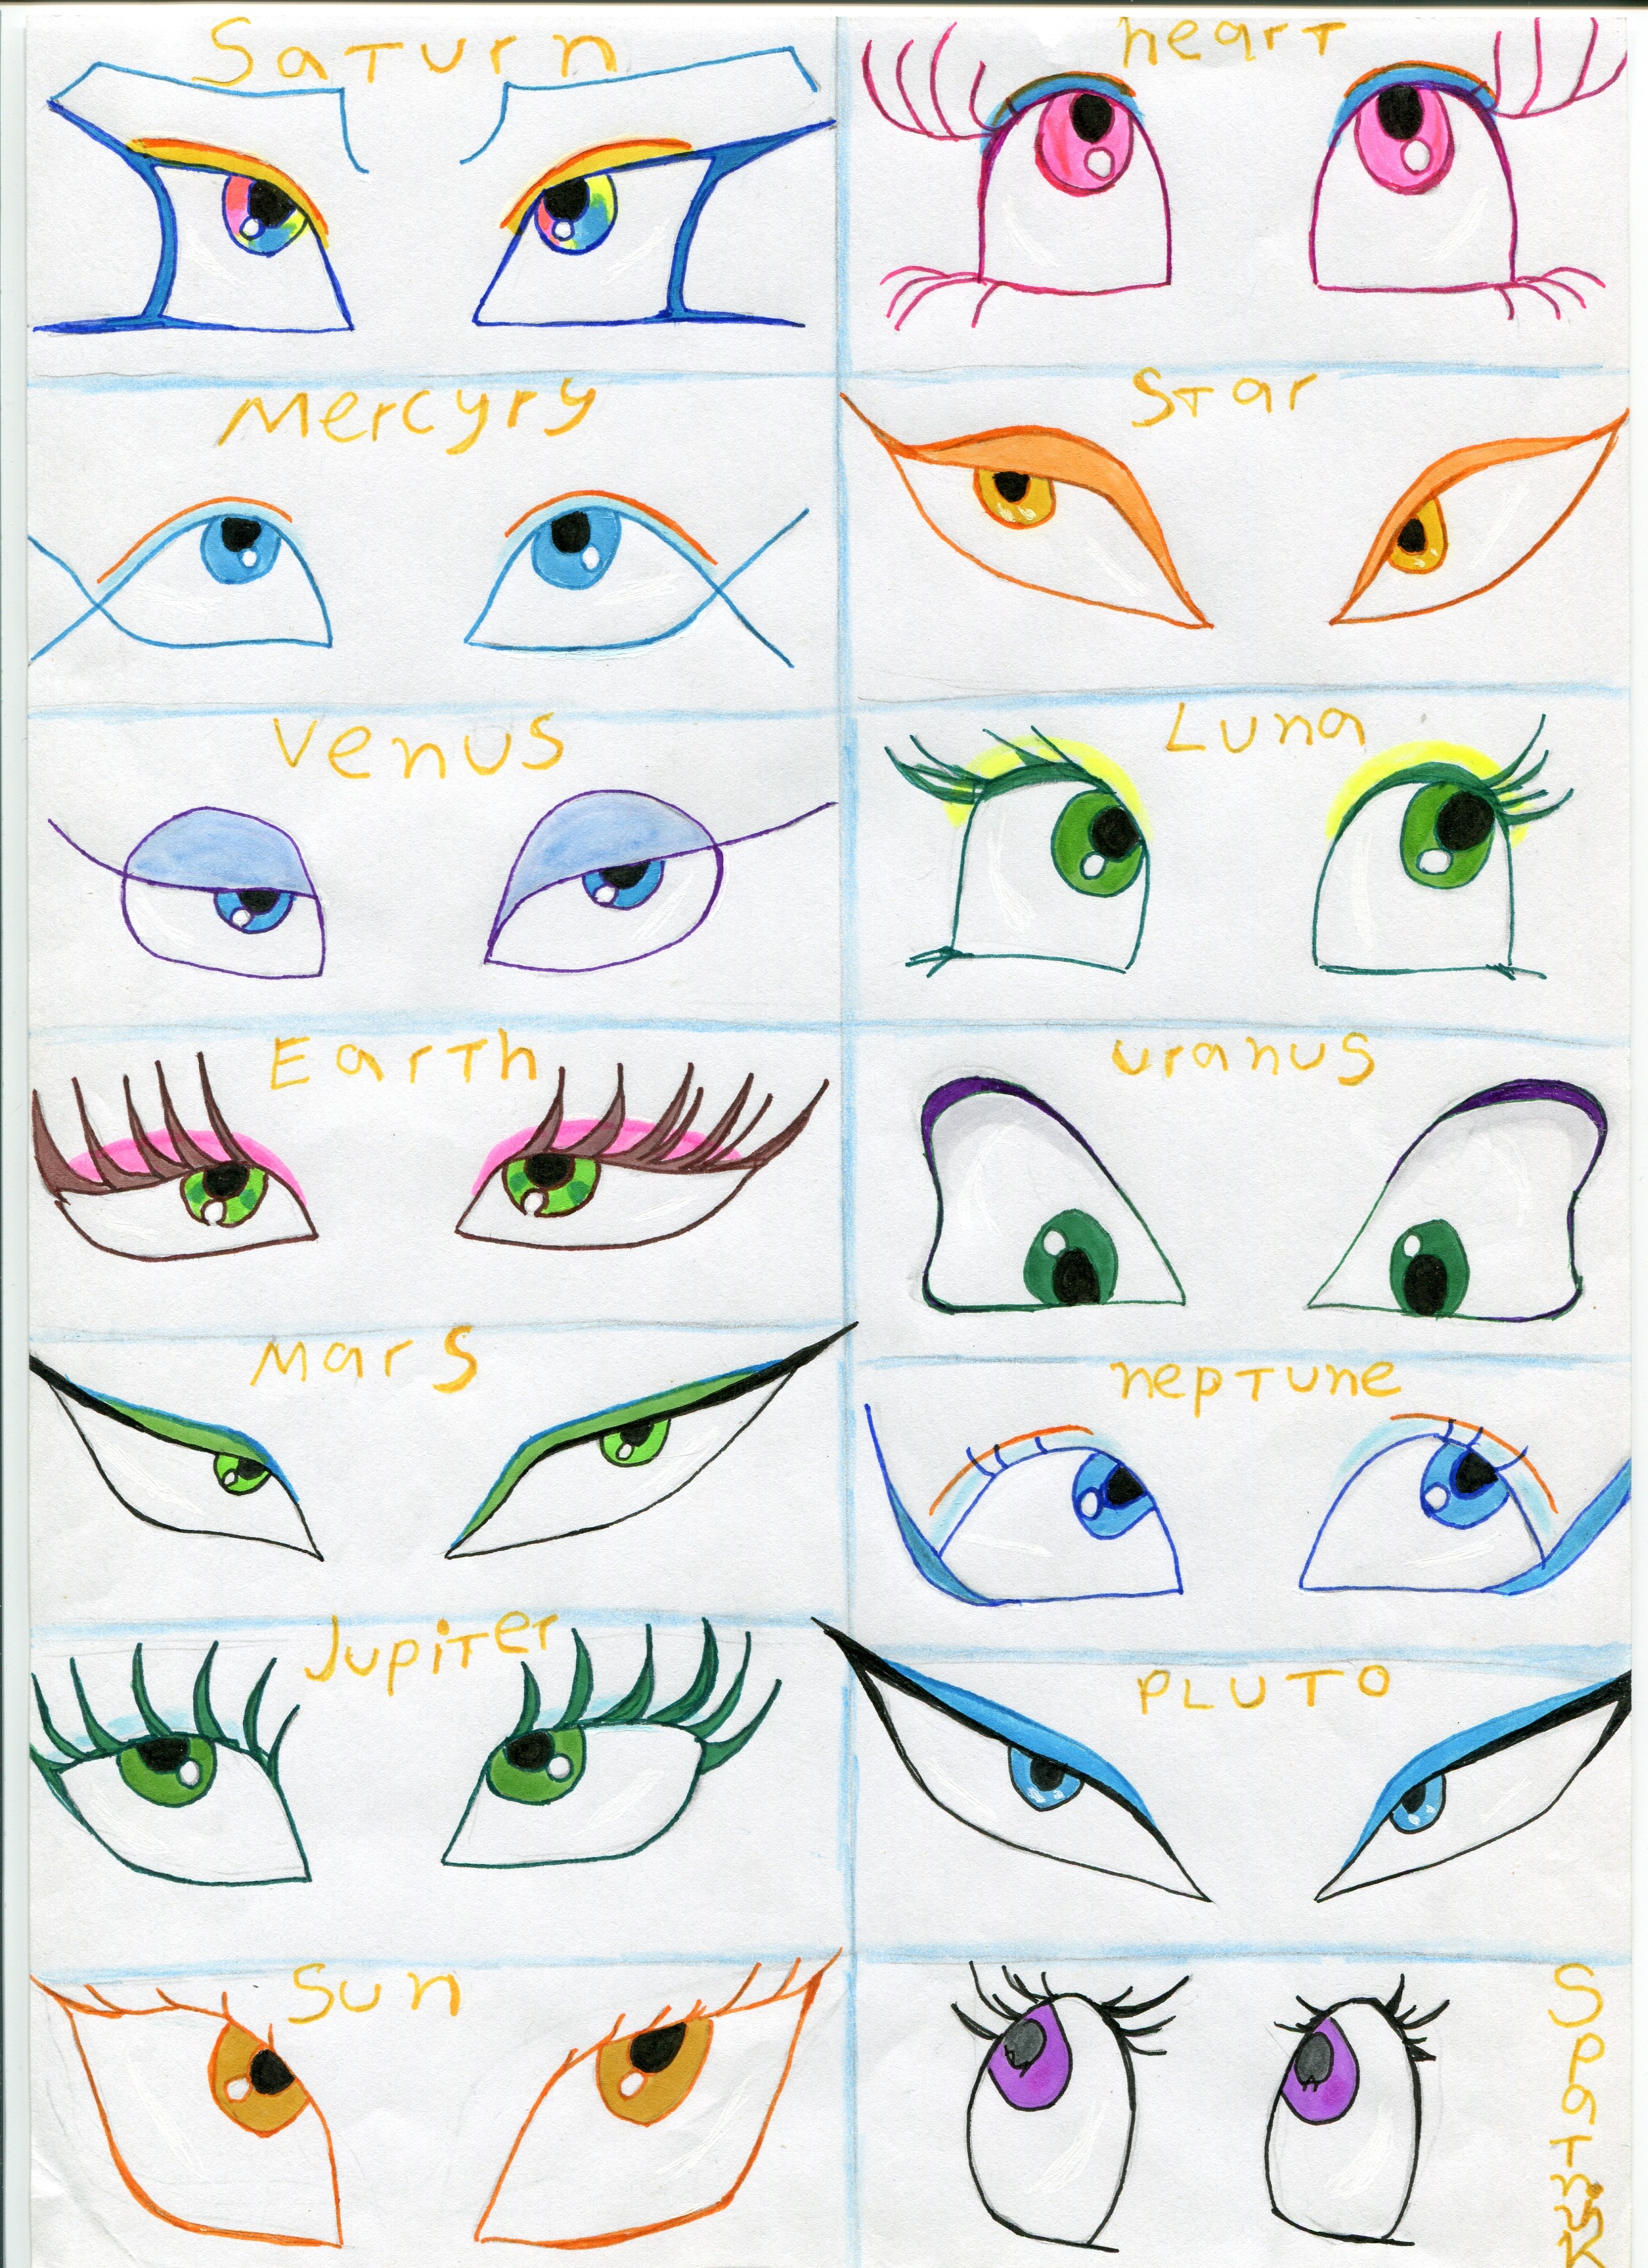
view, looking, line, font, nose, eyes, animation, illustration, icon, anime, drawings, smiley, emoticon